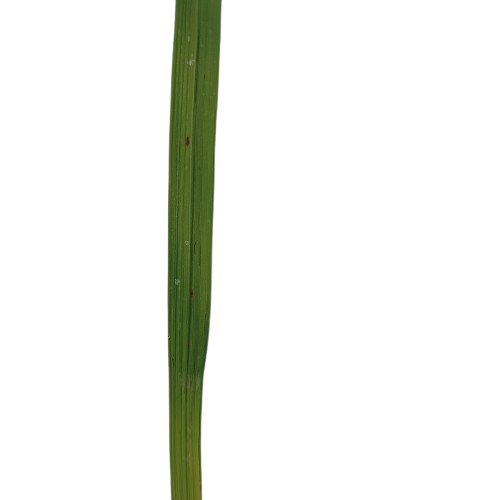
Label: Rice Blast